Copper fist

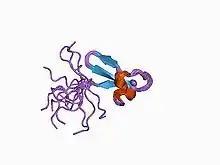
Structure of a zinc domain conserved in yeast copper-regulated transcription factors.

Copper fist is an N-terminal domain involved in copper-dependent DNA binding. It is named for its resemblance to a fist closed around a penny. Functionally, the "penny" is a collection of copper ions and the "knuckles" of the fist are proteins that interact with the promoter of the metallothionein gene, enhancing its transcription by creating a more stable binding site for RNA polymerase during transcription, an essential step in DNA replication.